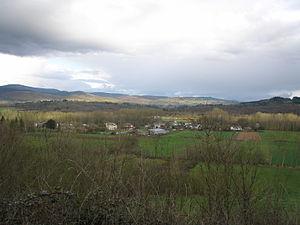
Santalla de Rei est une paroisse de la commune d'A Pobra do Brollón dans la province de Lugo en Galice.